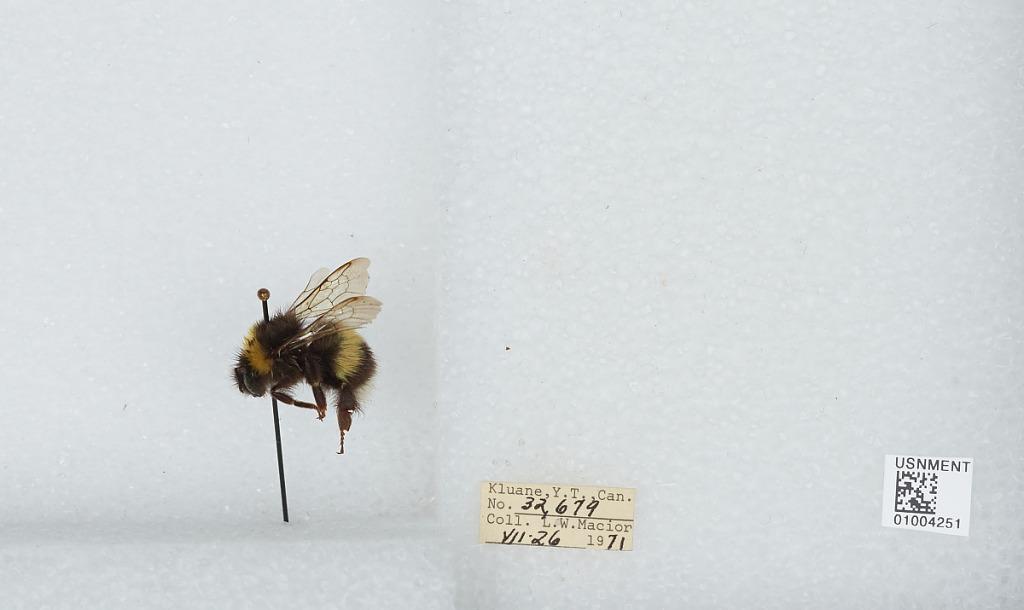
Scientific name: Bombus (Bombus) lucorum (Linnaeus)
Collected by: L. Macior
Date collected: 1971-7-26
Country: Canada
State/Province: Yukon Territory
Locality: Kluane National Park
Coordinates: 60.75, -139.5